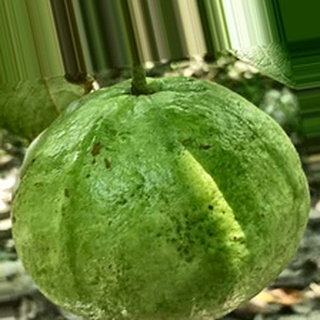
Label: healthy_guava